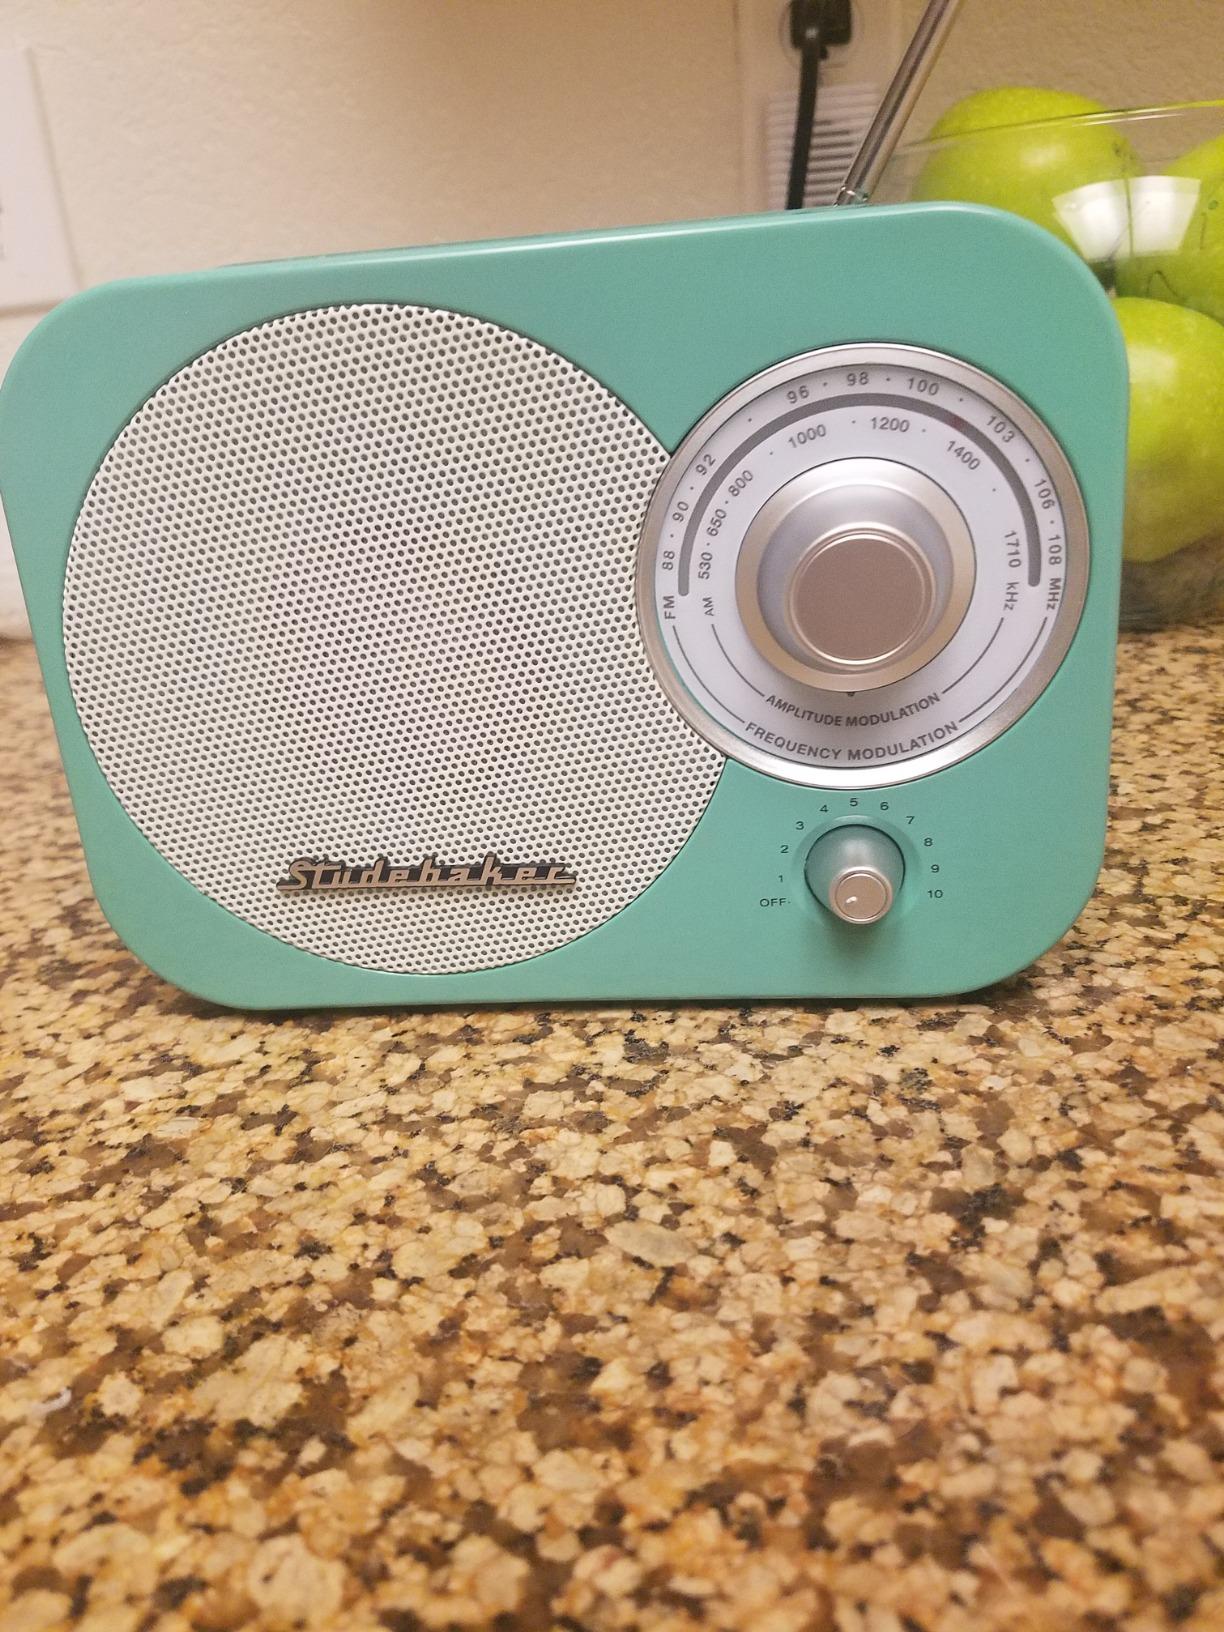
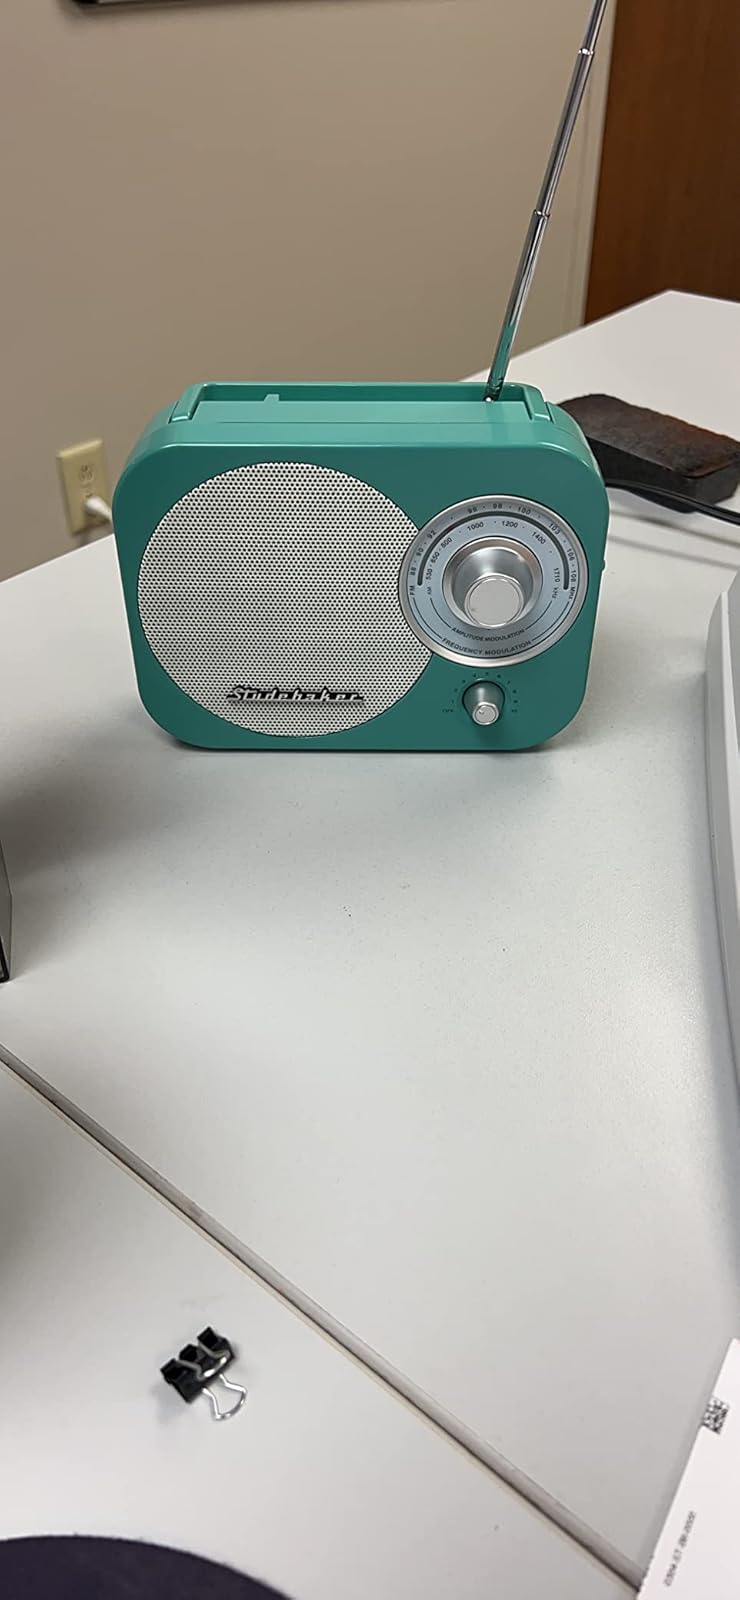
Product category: radio
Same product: yes